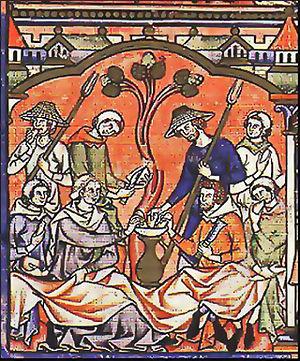
Pain trempé dans du vin au Moyen Age
La soupe au vin sucré est une soupe consommée dans de nombreuses provinces, du Poitou, où elle est connue sous le nom de « mijet », à l'Anjou, où on la dénomme « soupine », en passant par la Beauce, où elle s'appelle « miettée », ou par les Charentes, où on la retrouve dénommée « mijhot » et est faite uniquement avec du vin du pays charentais. On préfère généralement les préparations au vin rouge mais on peut aussi se servir de rosé.